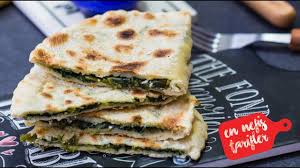
Yemek: gozleme